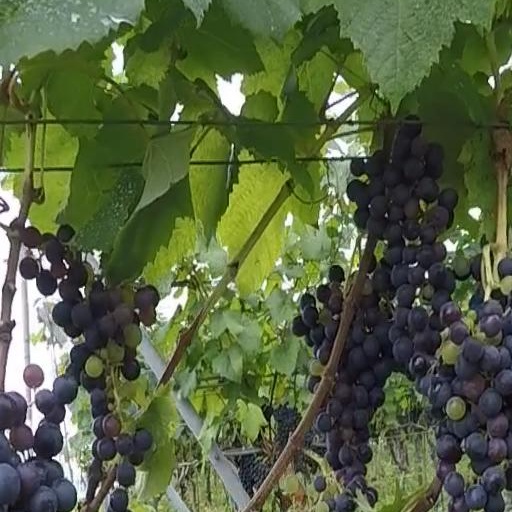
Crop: grape